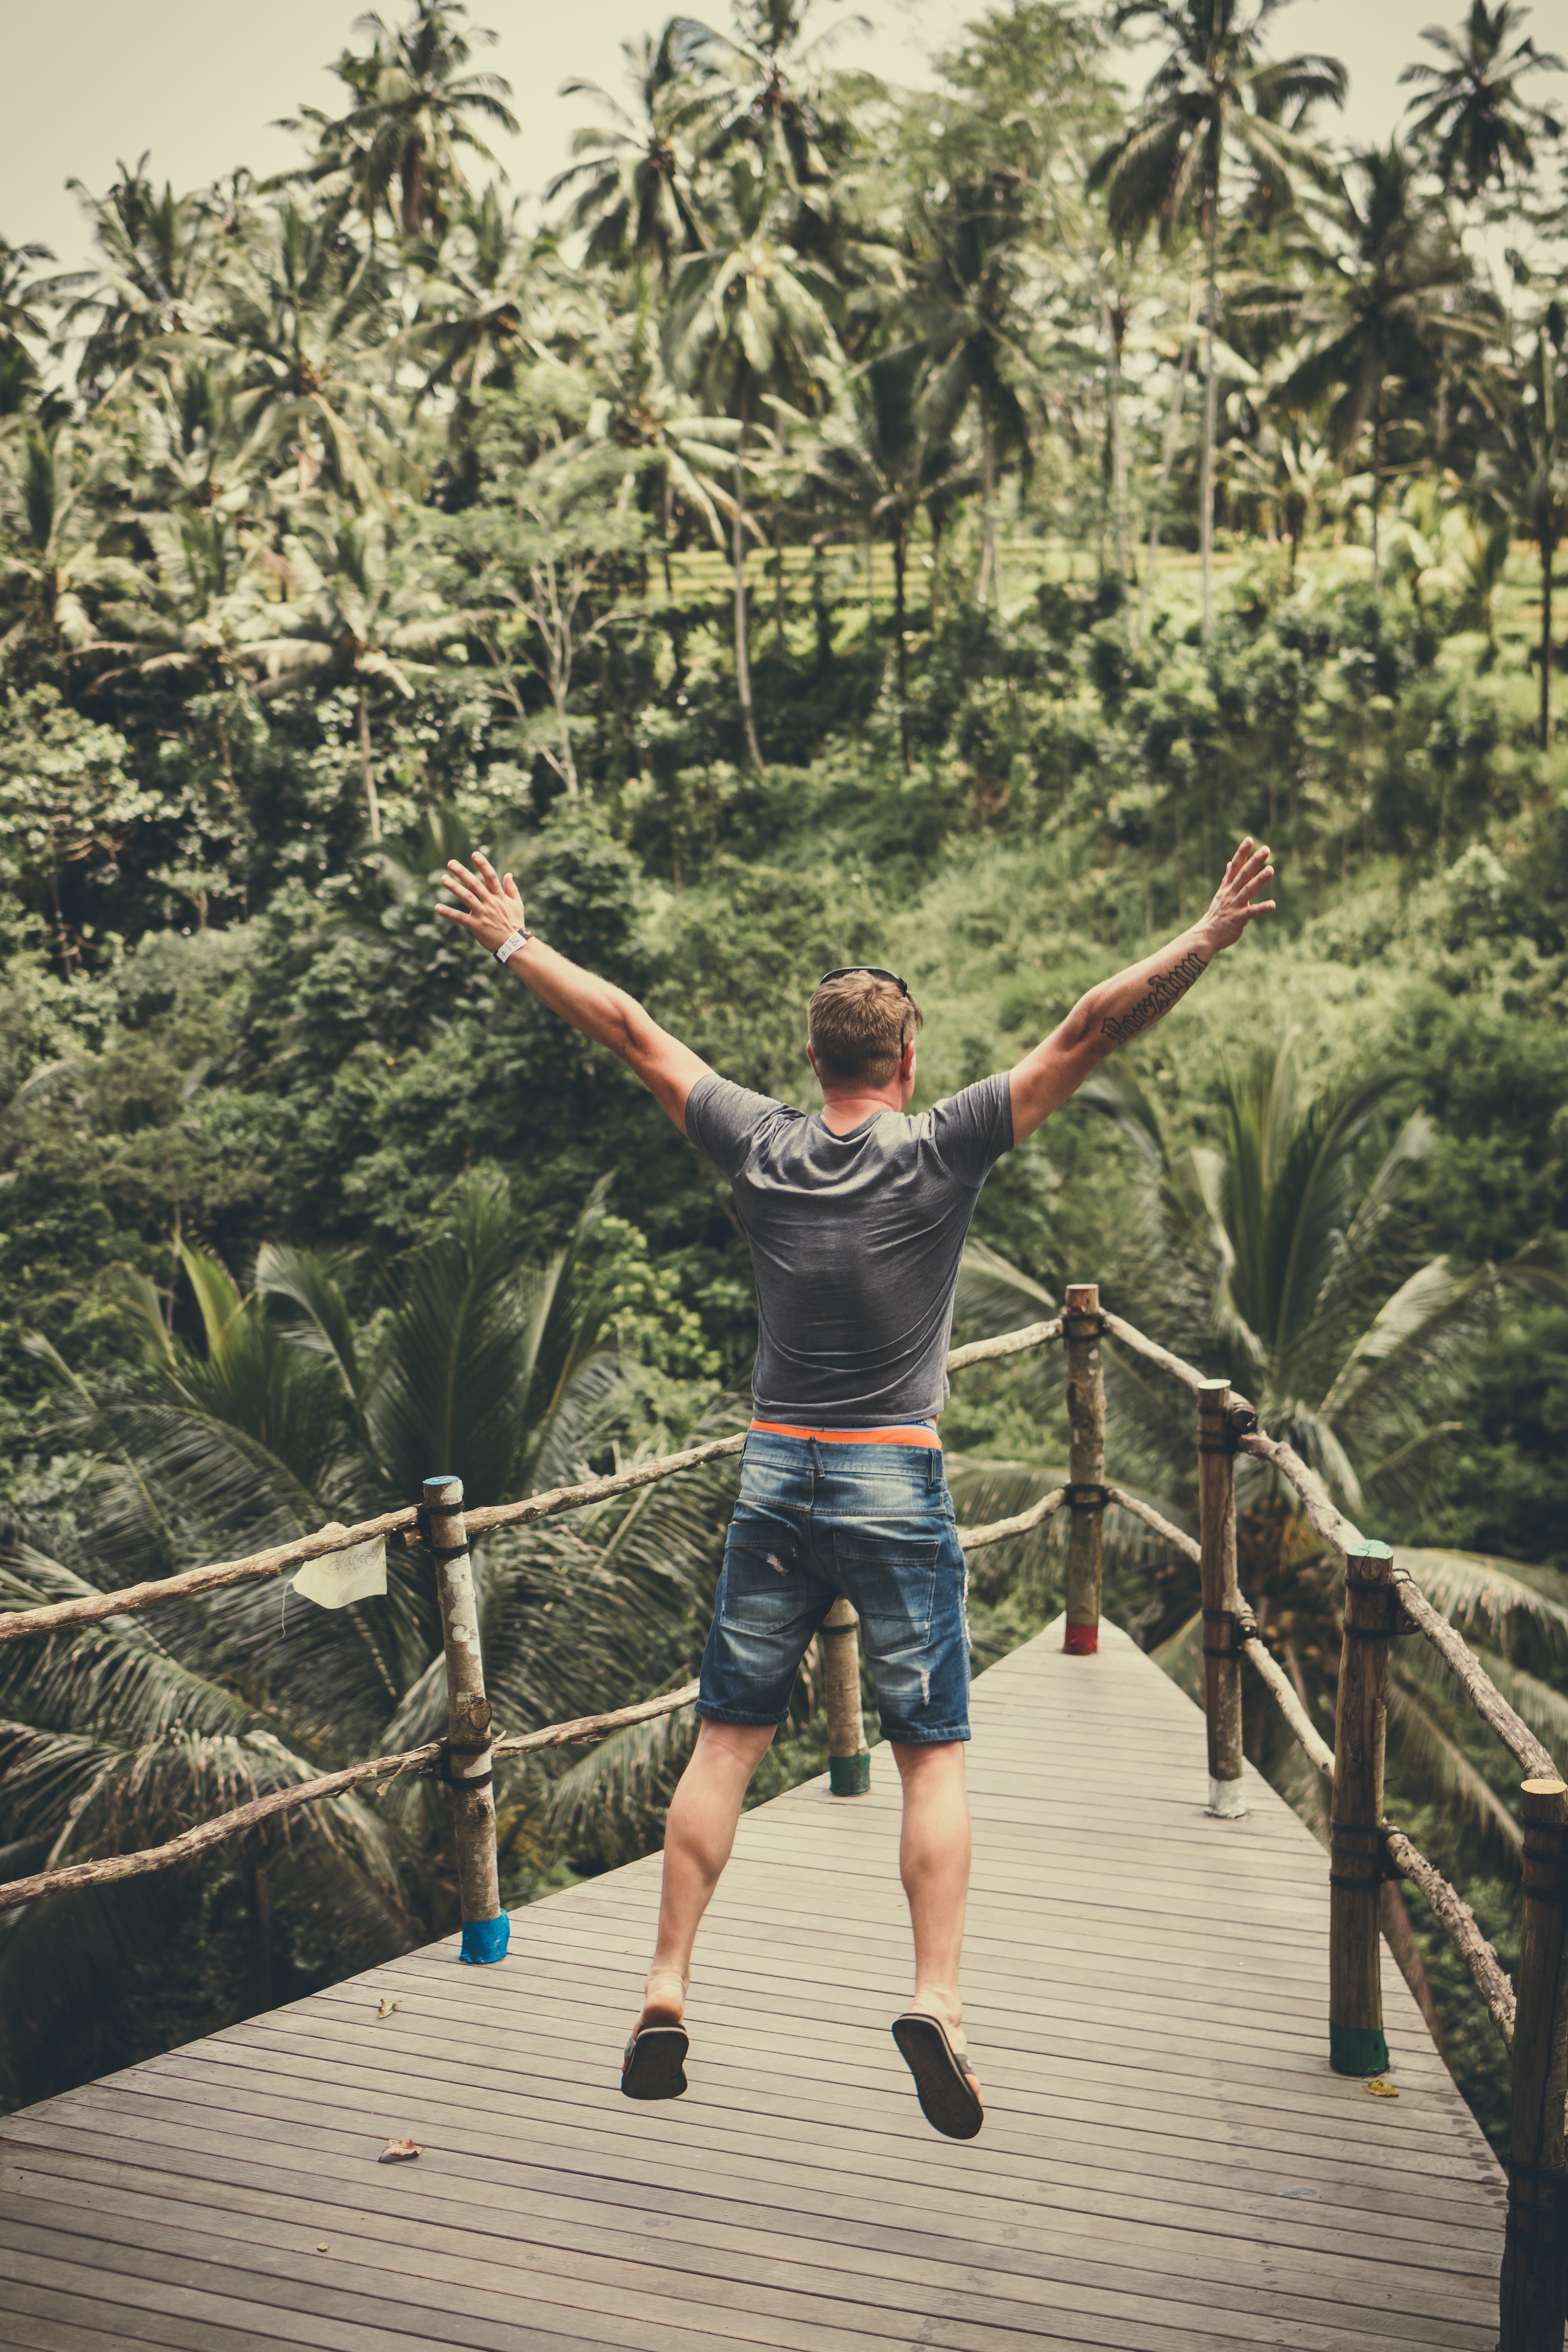
tree, fun, jumping, plant, vacation, leisure, nonbuilding structure